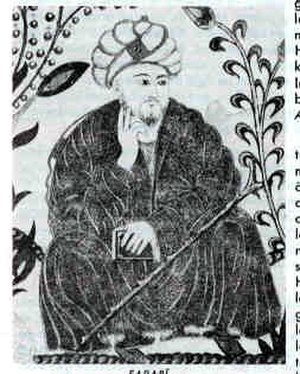
Persere
Farabi
"Persere eller persiske folk er den del af det iranske folk, som taler moderne persisk og andre, nært beslægtede, iranske dialekter og sprog. De persisktalende folks oprindelse kan spores til de gamle iranske folk, som var en del af den indo-iranske sproggruppe, der selv var en del af den større, indoeuropæiske sproggruppe. Den synonyme brug af iransk og persisk er foregået i århundreder. Disse betegnelser har været anvendt både synonymt og komplementært siden oldtiden, dvs. om flere gamle iranske folk såsom perserne, mederne, baktrierne, partherne og avestafolkene, der betragtede sig som en del af den større, iranske gruppe. Over for dette står den moderne sprogforskning, der bruger ""iransk"" som det bredere begreb, der omfatter både persisk og de beslægtede iranske sprog og etniske grupper.